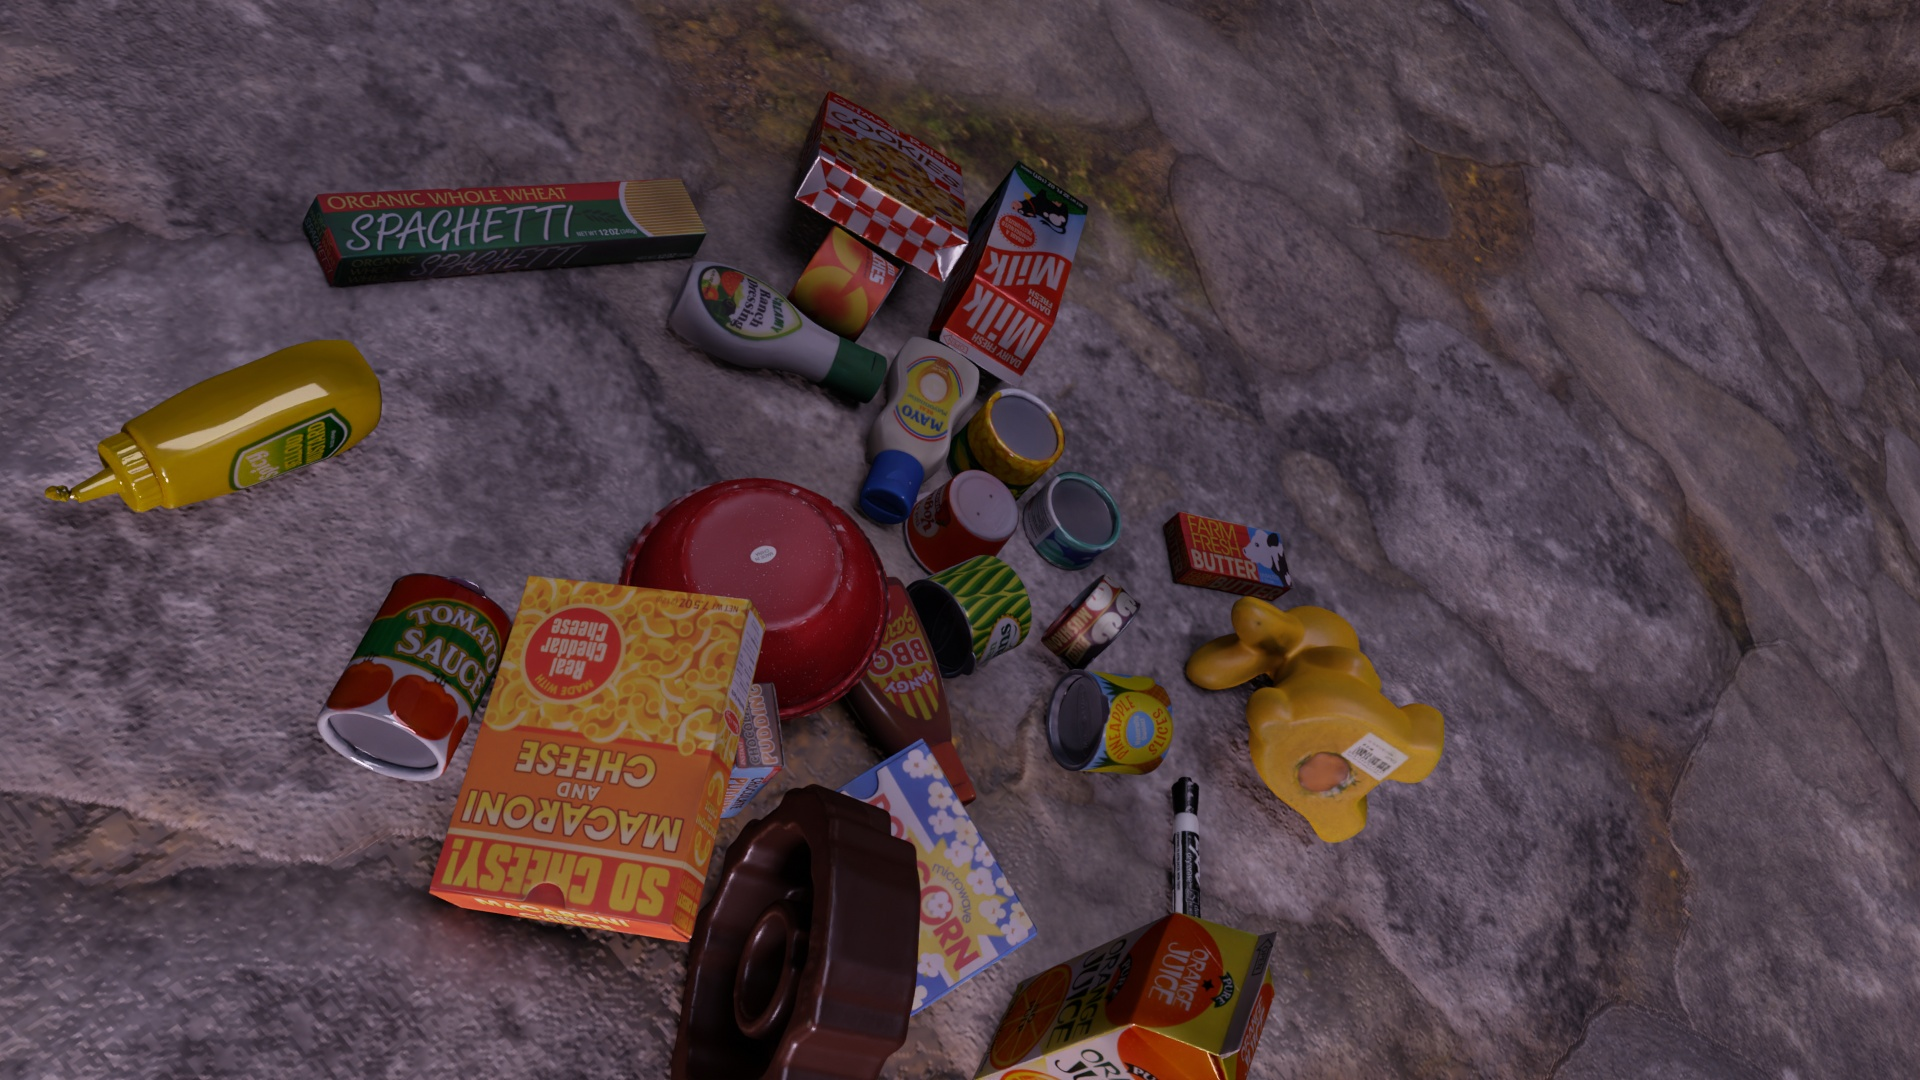
Question:
What are the eight normalized (x, y) image coordinates between 0 and 1 of the cuboid corners for the box of oatmeal-raisin cookies? Your answer should be a list of normalized (x, y) image coordinates between 0 and 1 with bottom face first then top face, all counter-clockwise.
Answer: [(0.50625, 0.22037), (0.490625, 0.262963), (0.411458, 0.184259), (0.426042, 0.138889), (0.502083, 0.151852), (0.488542, 0.189815), (0.419792, 0.118519), (0.432292, 0.077778)]